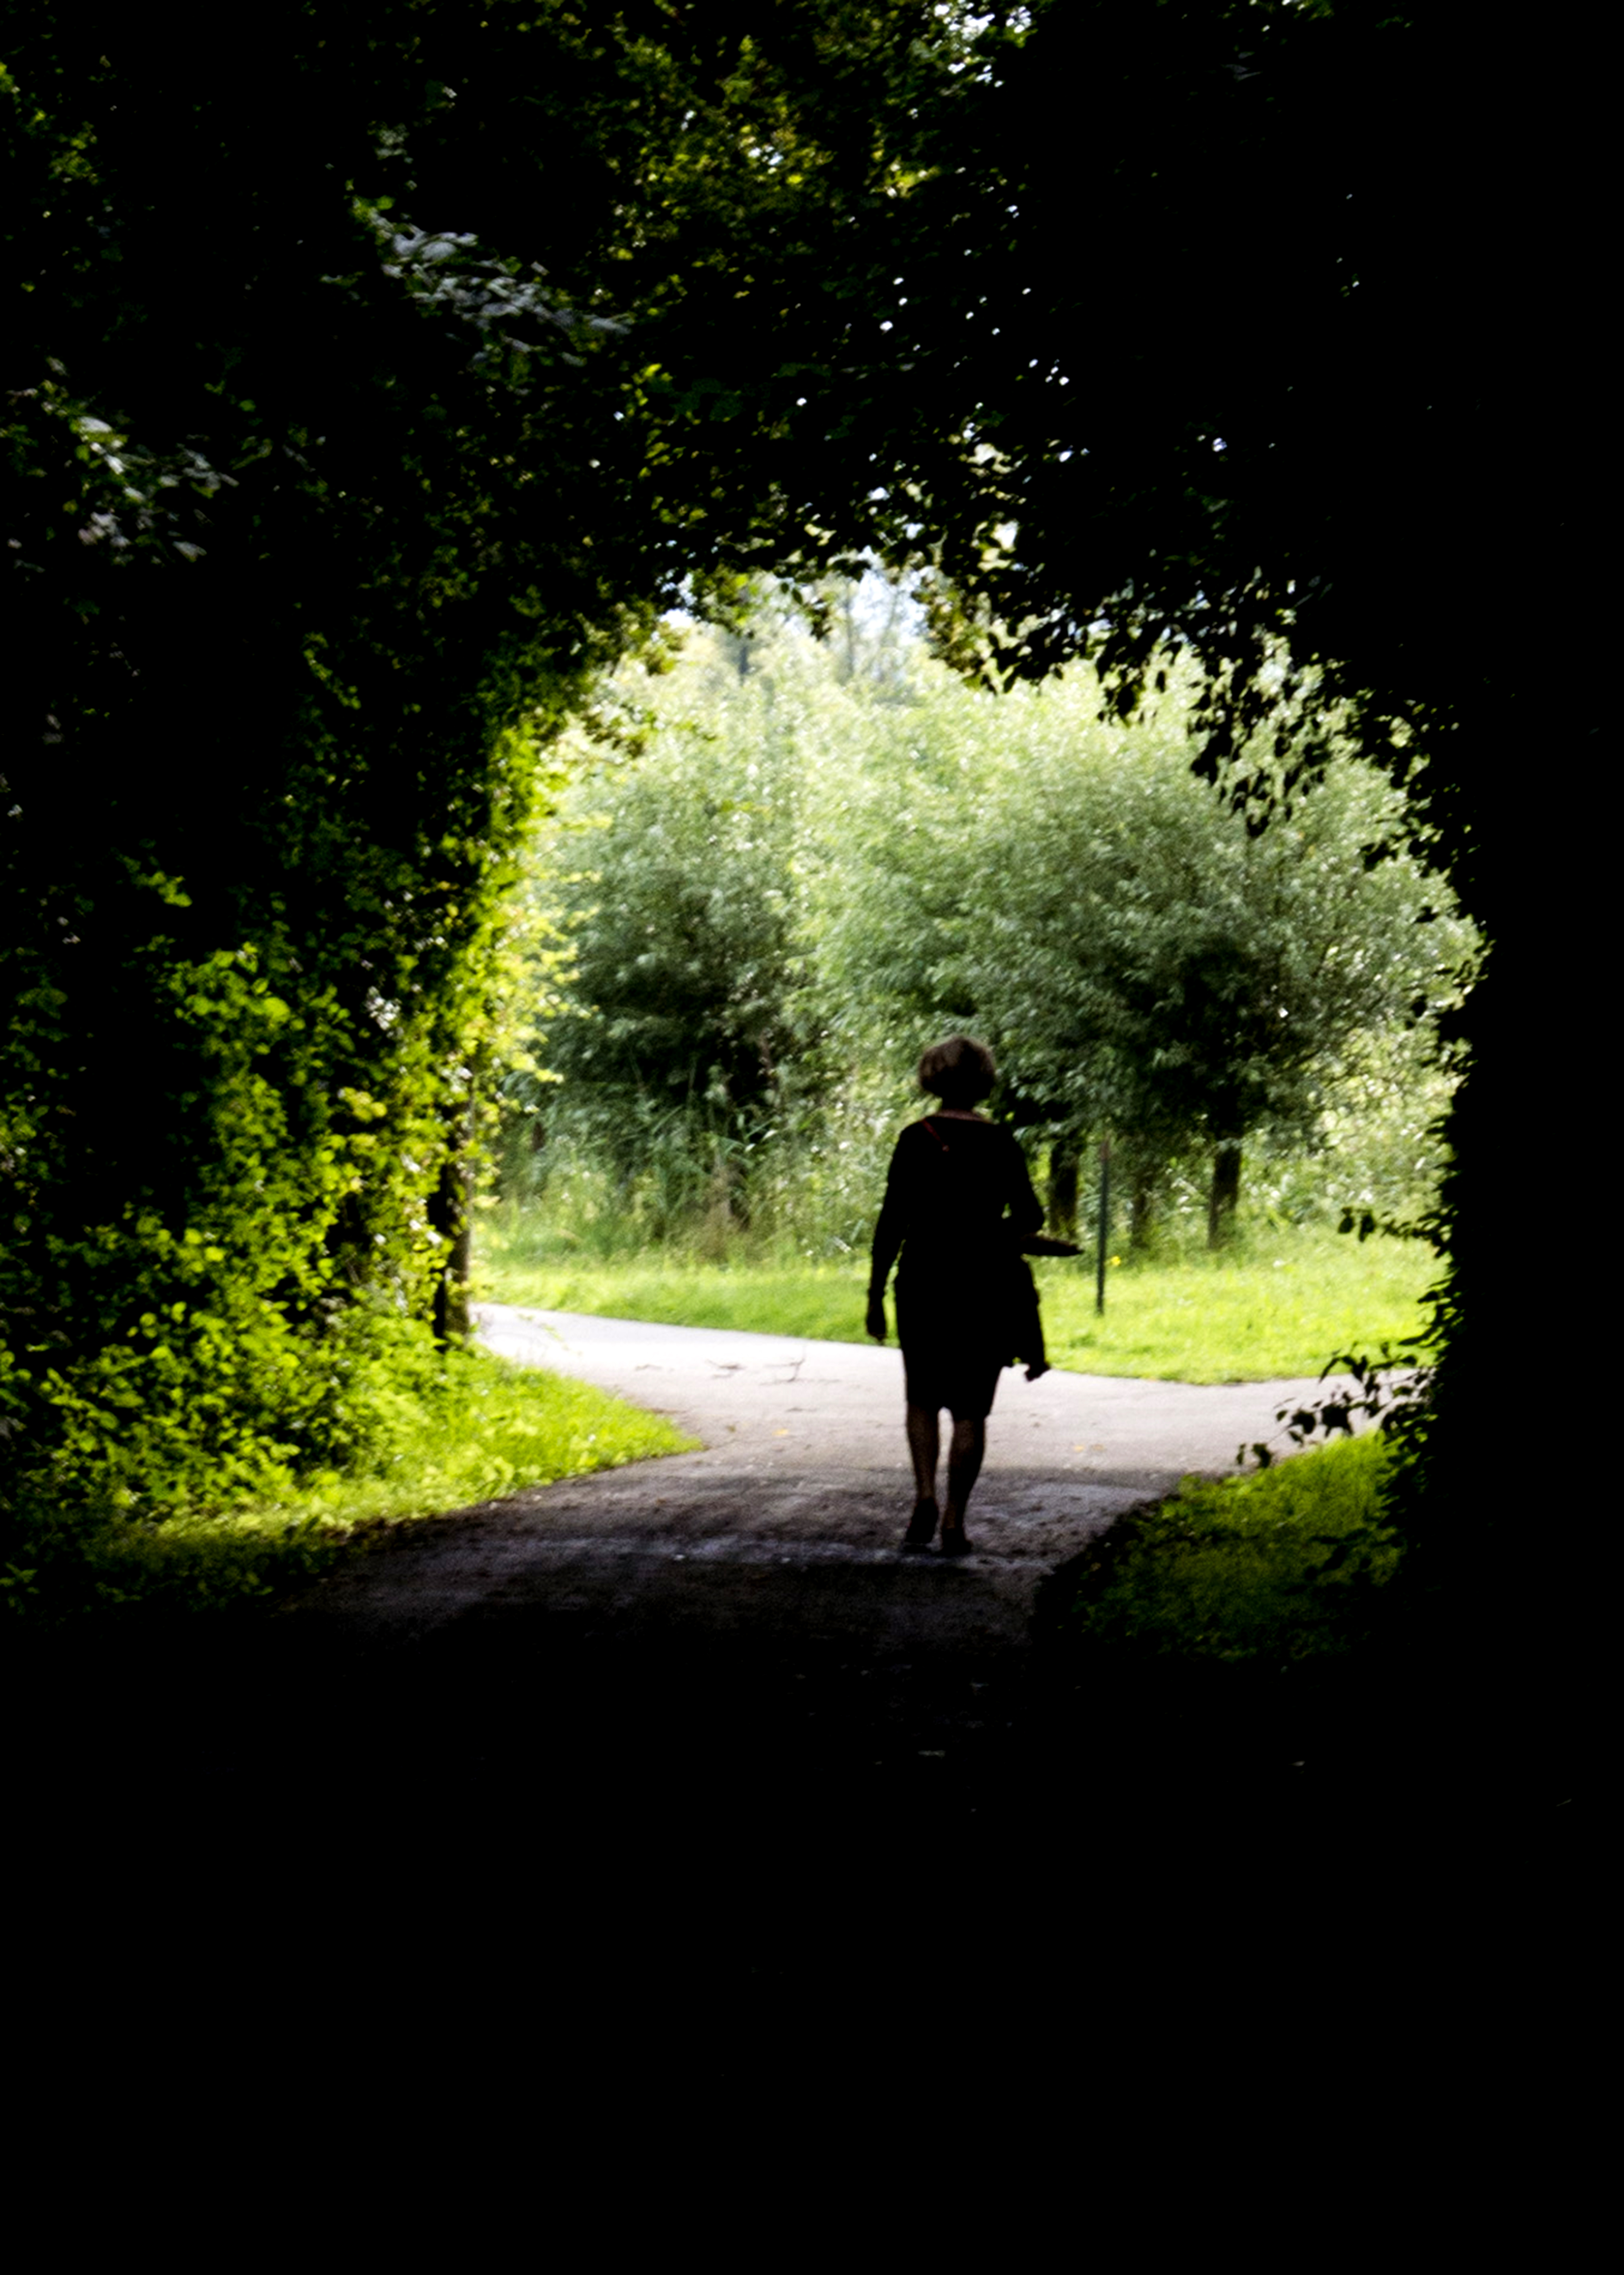
landscape, tree, nature, forest, grass, outdoor, silhouette, light, plant, sun, photography, sunlight, morning, leaf, flower, tunnel, photo, green, shadow, darkness, holland, nederland, netherlands, dutch, outdoorphotography, picture, photograph, backlight, corridor, fotos, foto, paulvandevelde, pdvandevelde, padagudaloma, natuurfotografie, naturephotographer, dordrecht, biesbosch, nederlandinfotos, merwelanden, tegenlicht, schaduw, pvdvfotografie, pdvandeveldedordrecht, nederlandsefotografie, dutchphotogaraphy, totallydutch, fotografienederland, hollandsefotografie, fotografieholland, woody plant